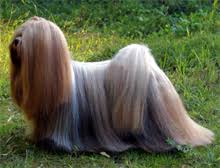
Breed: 215-n000038-Lhasa